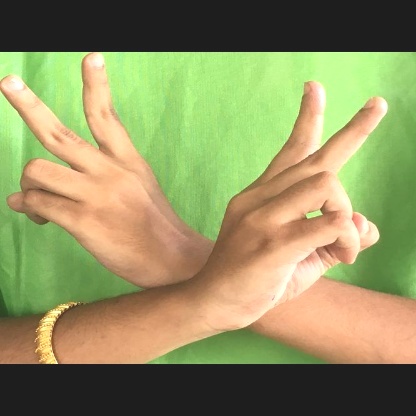
Mudra: Kartariswastika